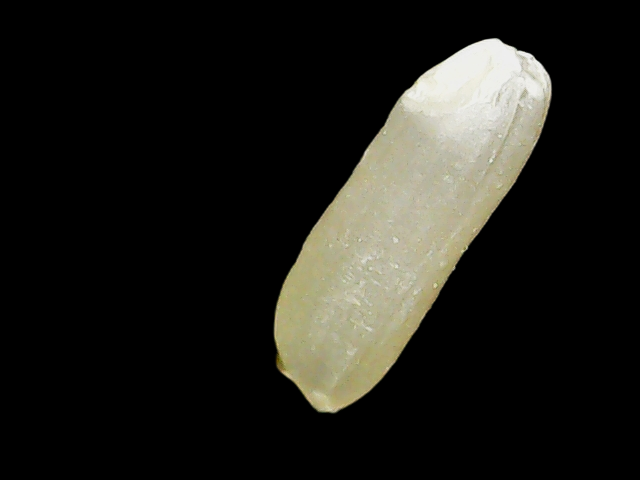
Rice variety: Binadhan16